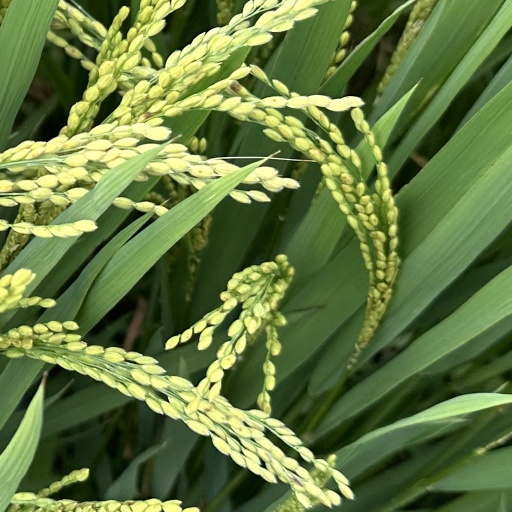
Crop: rice